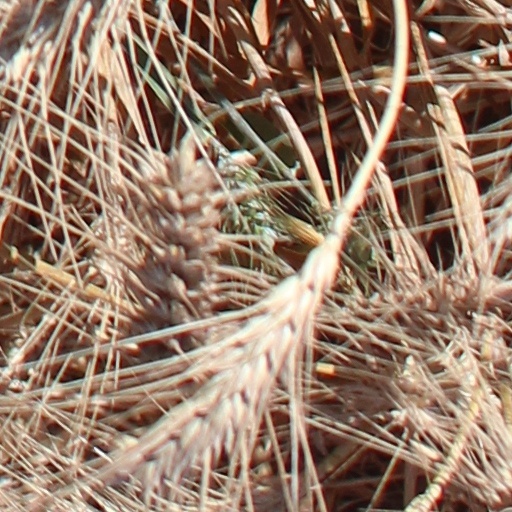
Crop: wheat